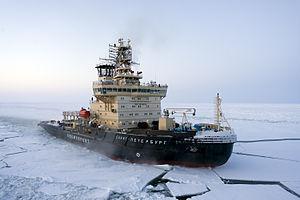
Le Saint-Pétersbourg est un brise-glace russe. Il a été construit par les Chantiers navals de la Baltique entre 2006 et 2008.